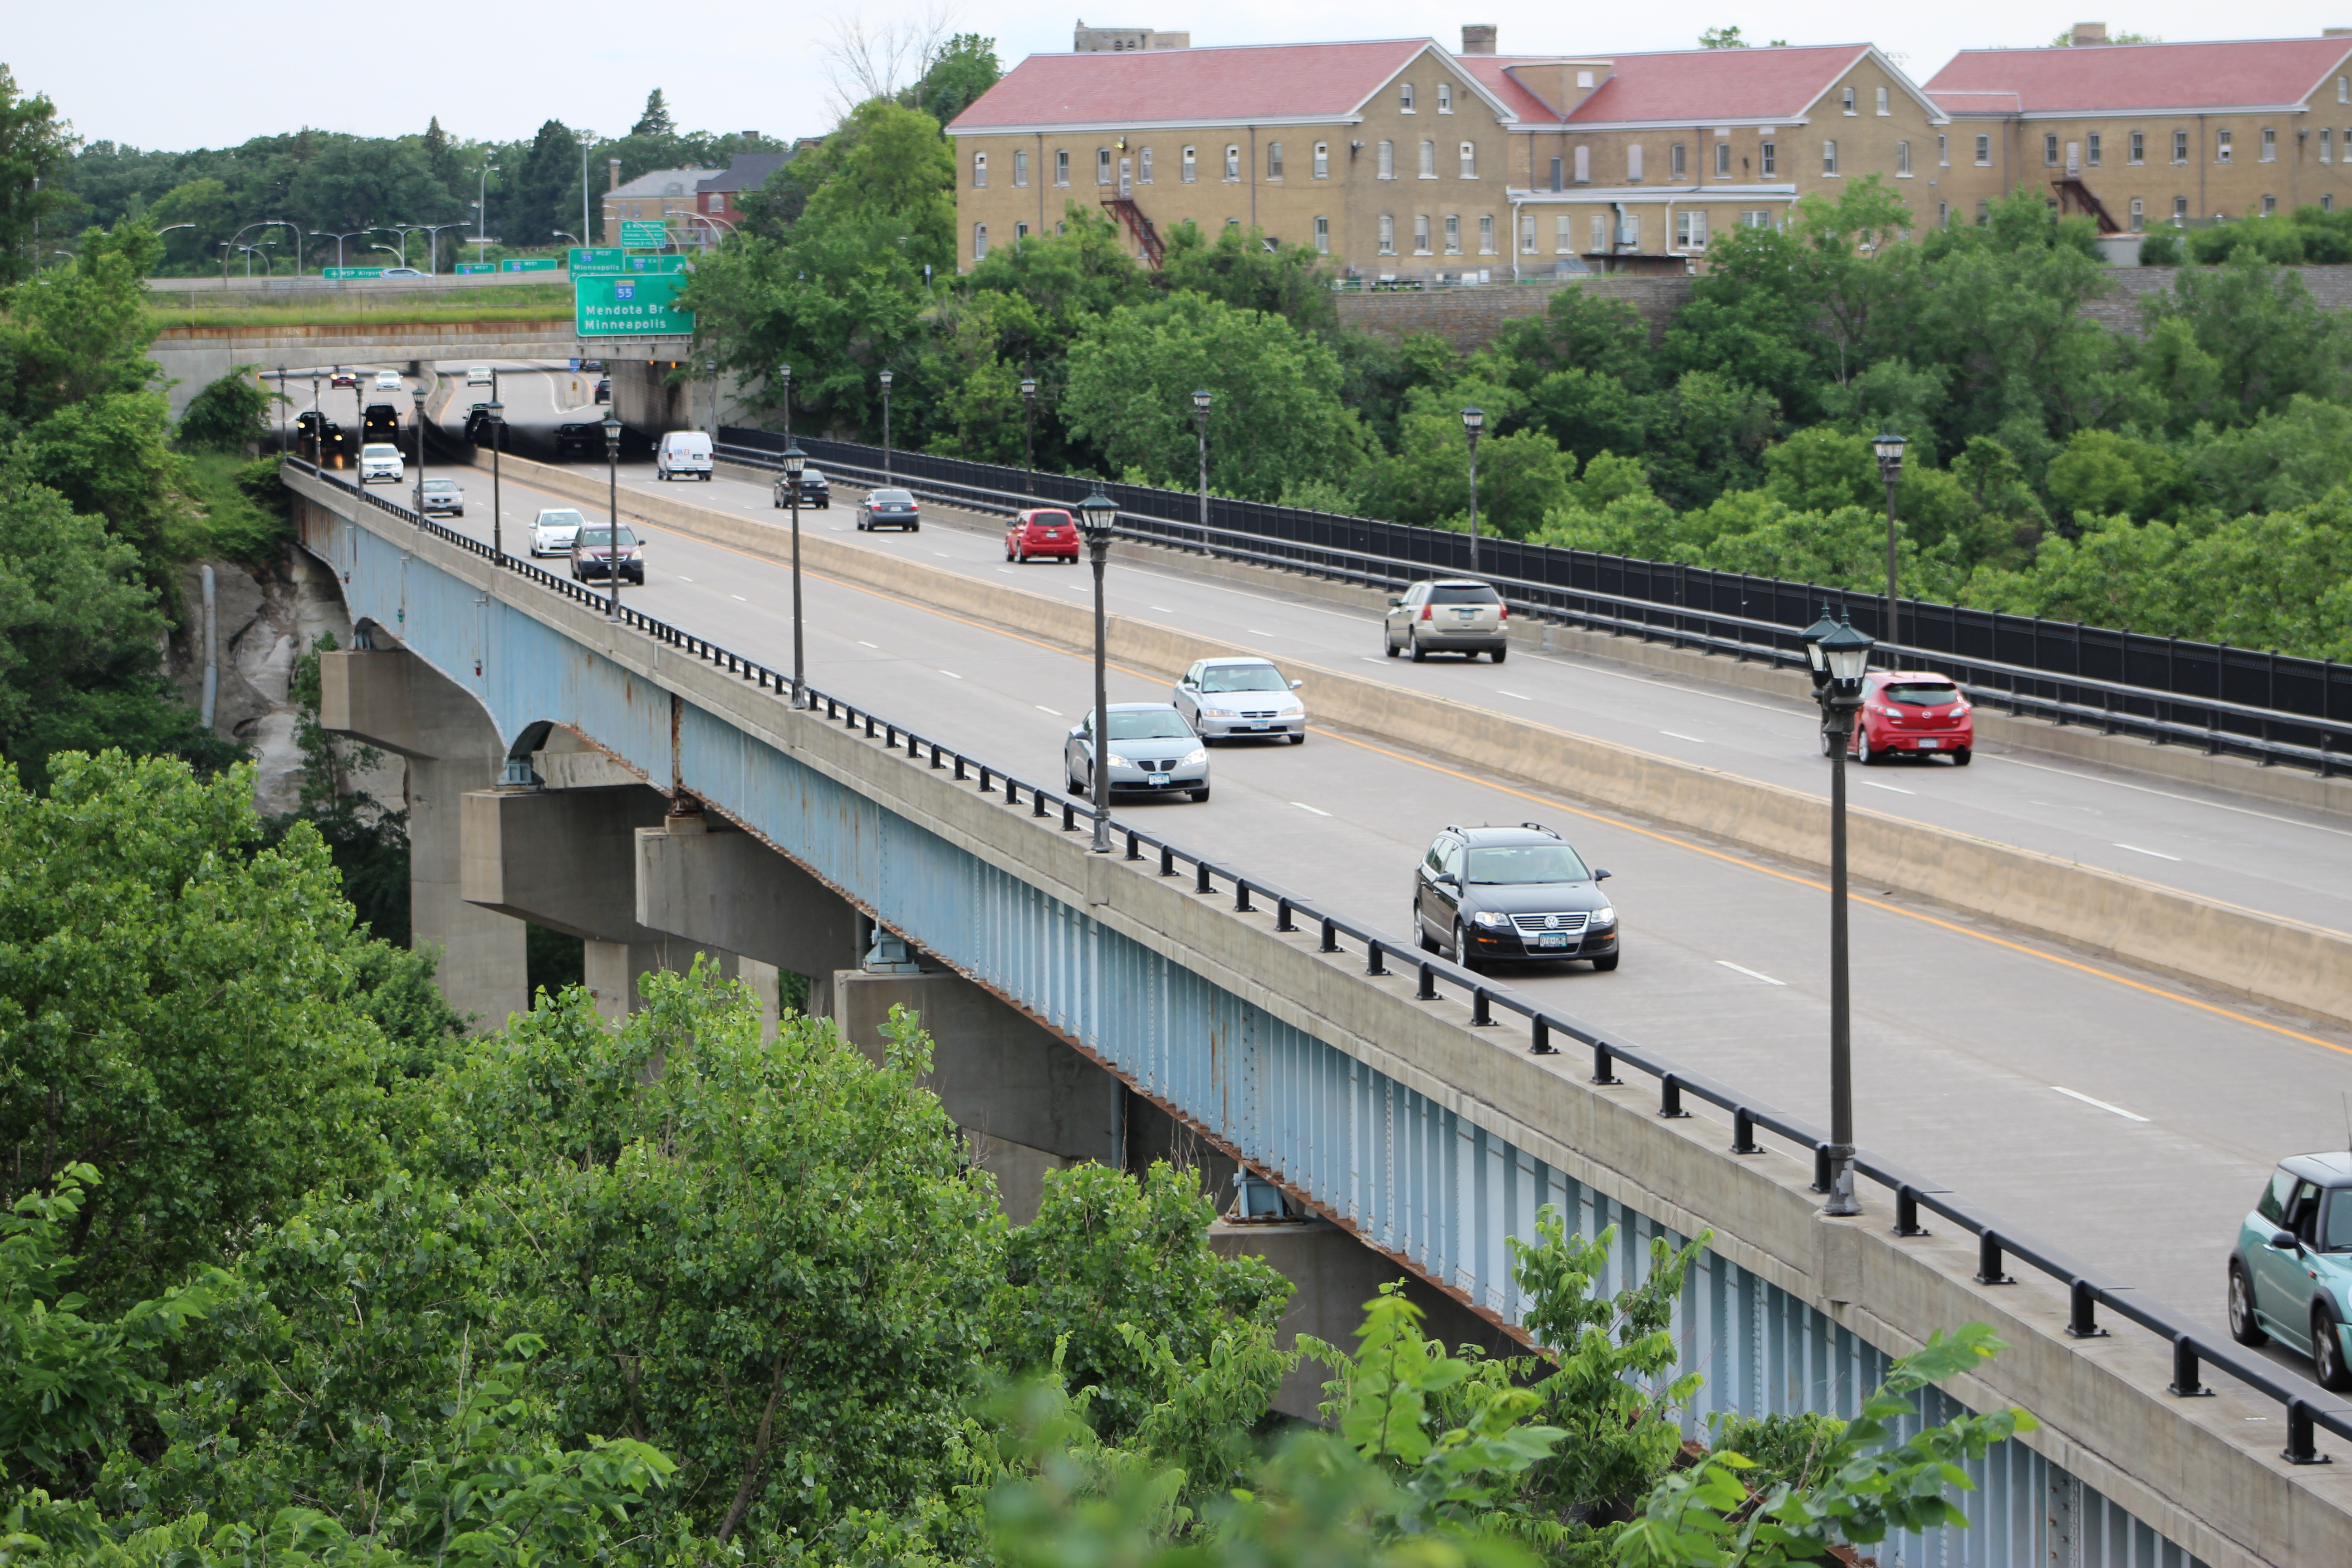
track, road, bridge, traffic, street, highway, city, urban, train, overpass, transport, vehicle, lane, waterway, public transport, saint, viaduct, paul, junction, rail transport, skyway, saint paul, rolling stock, controlled access highway, high speed rail, girder bridge